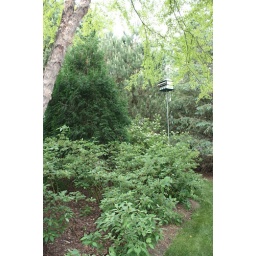
Dogwood, River Birch and Arborvitae, bird house in back.